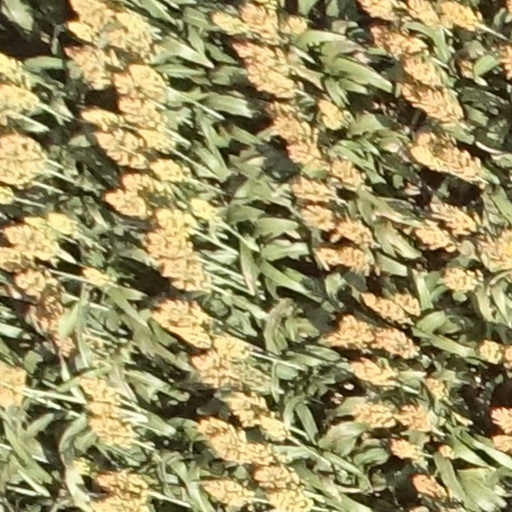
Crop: sorghum